Basilica of Our Lady of Piat

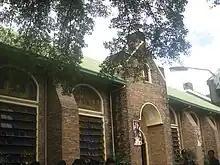
Side walls of the basilica

The history of Our Lady of Piat dates back to 1604 when a black image of the Virgin Mary with the infant Jesus on her left arm was brought to the Philippines from Macau by the Dominican friars. It was originally called the (Our Lady of the Holy Rosary). A small sanctuary for the religious image was built in 1604 by the local Itawis. The image was brought to Lal-lo Church in Cagayan (then the Episcopal See of Nueva Segovia), to be known by the Cagayanos. The image was also brought to Piat, and Tuguegarao in 1622. During the visitation, it was replaced by a more beautiful image from Manila, but the people demanded that the original image be returned to them, so it was brought back to Piat and was enthroned in the small sanctuary.